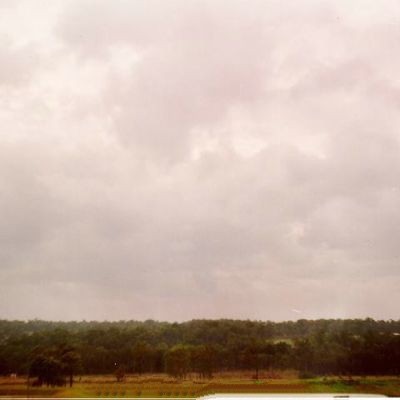
Cloud type: Stratocumulus (Sc)